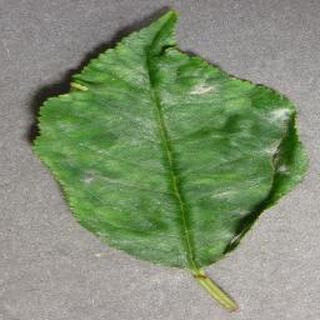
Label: cherry_powdery_mildew